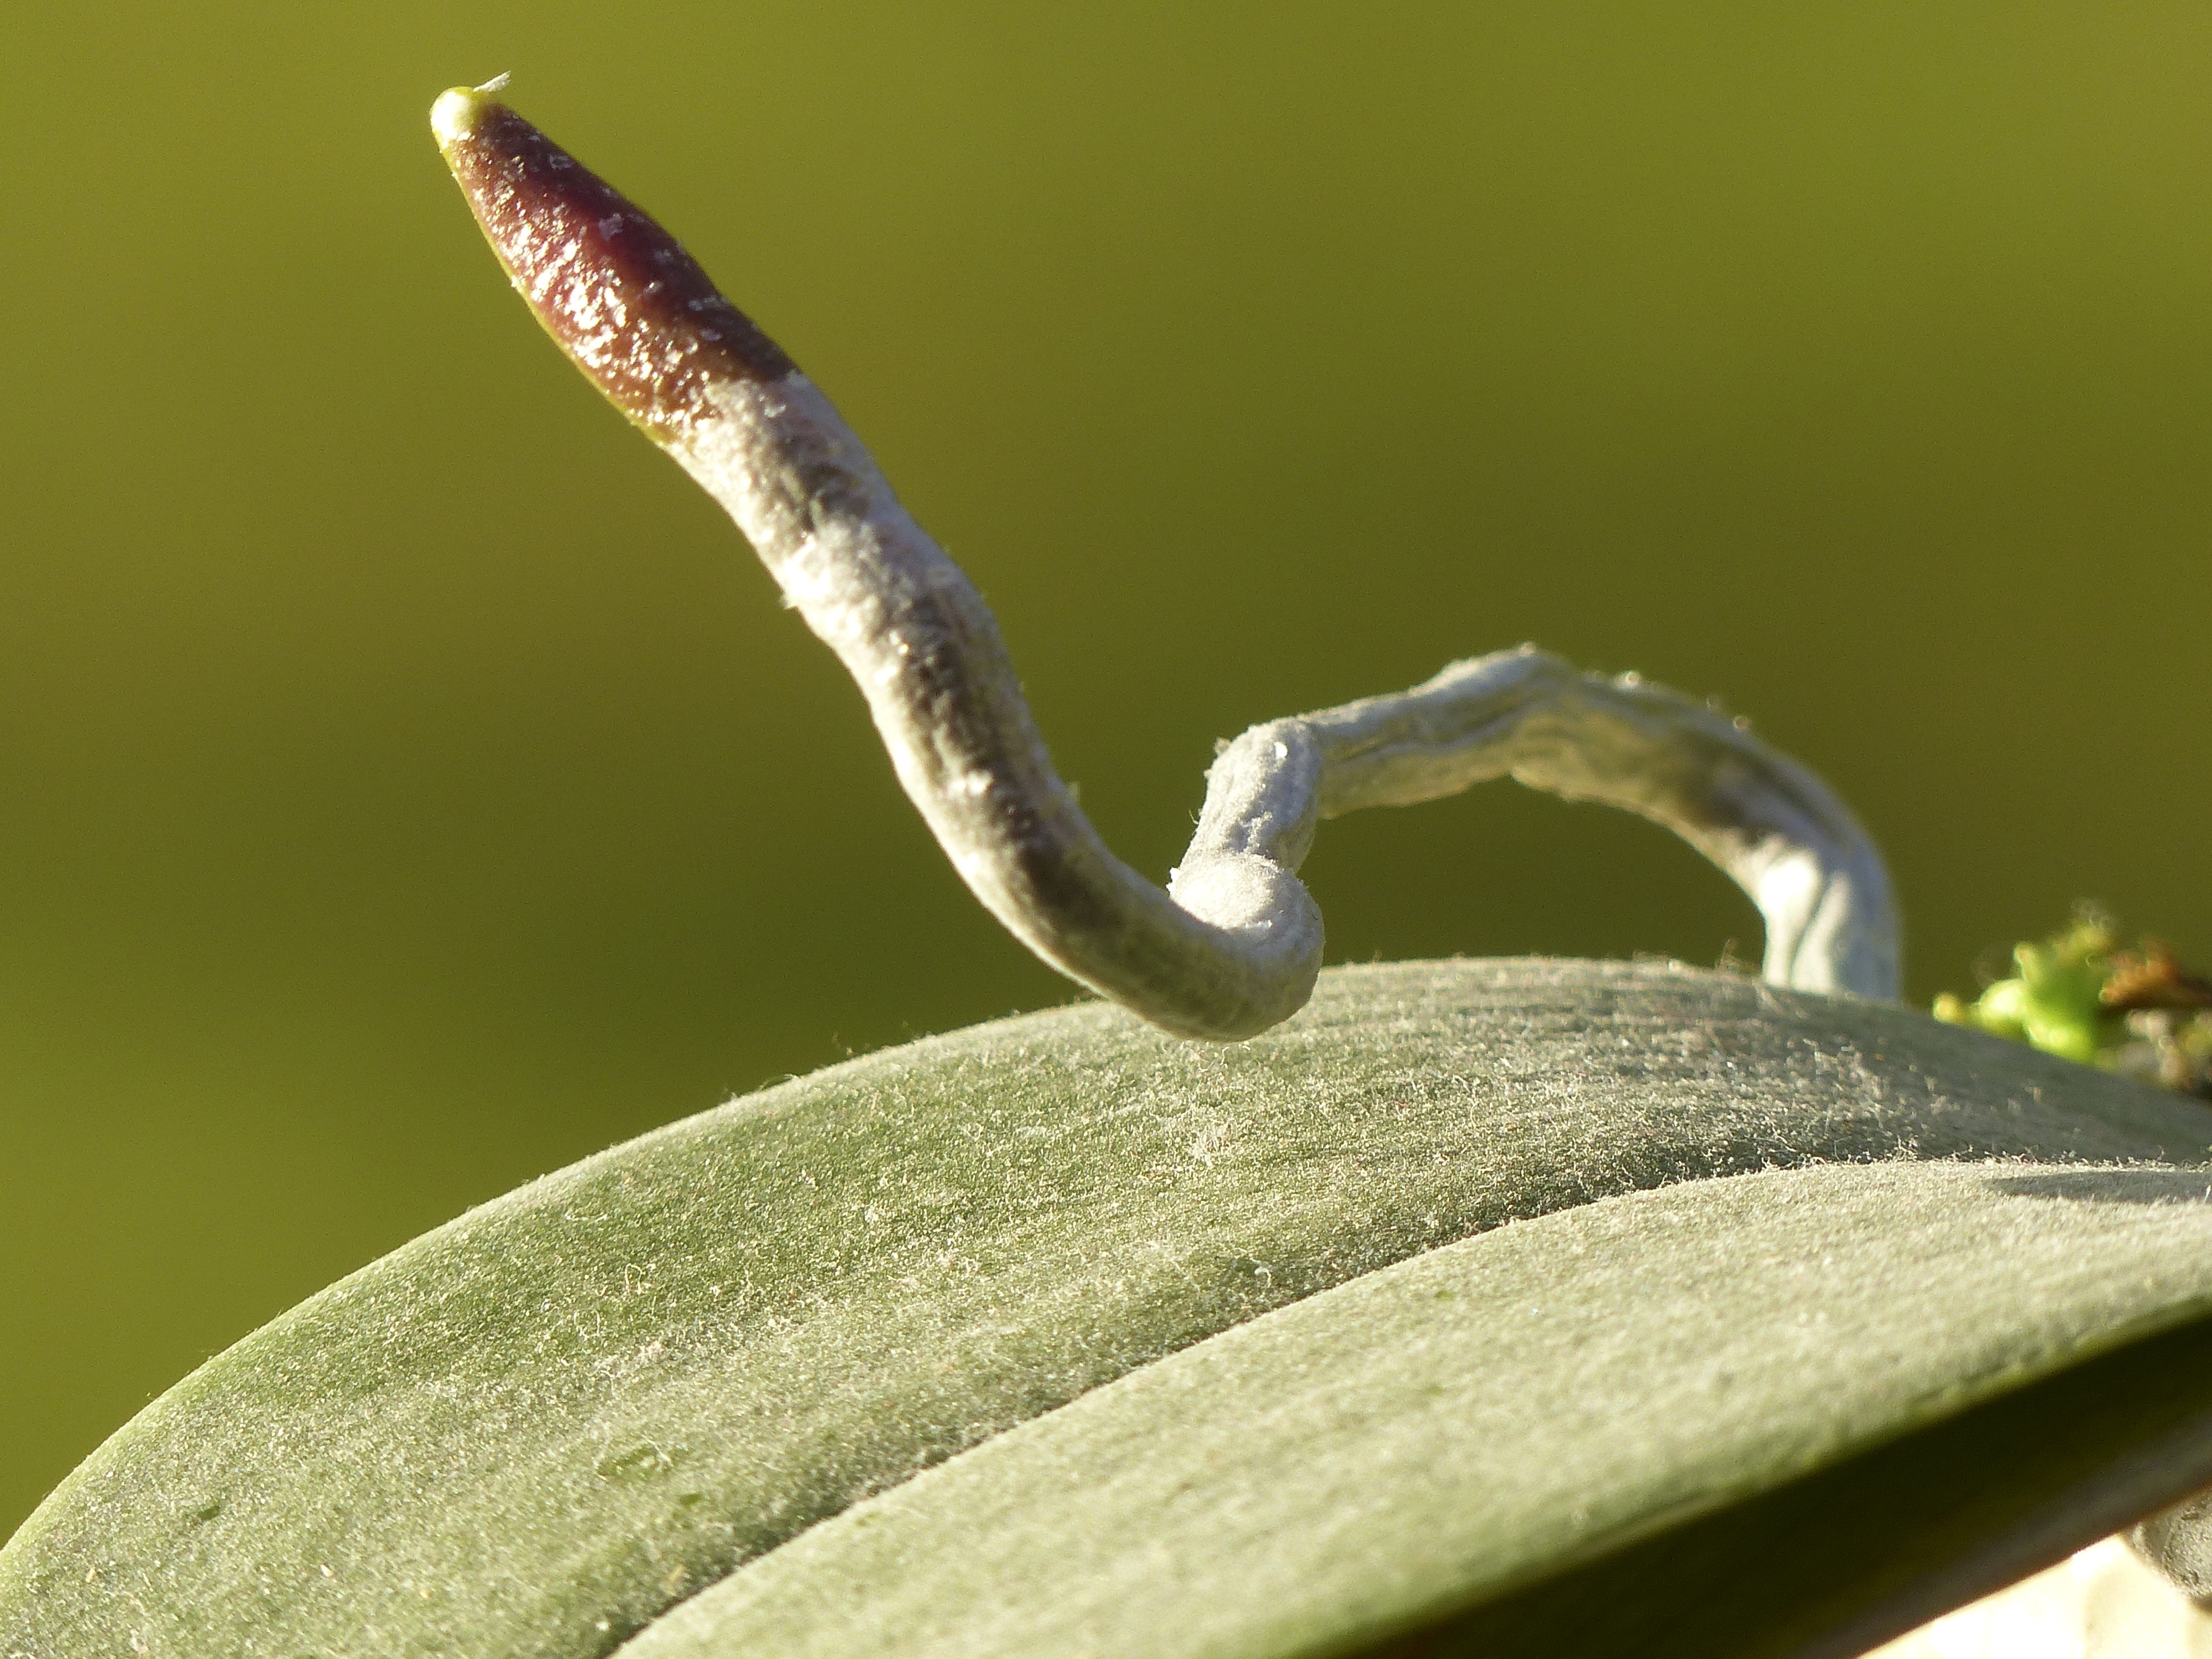
nature, branch, plant, leaf, flower, green, botany, flora, fauna, florist, orchid, root, close up, lovely, leave, macro photography, plant stem